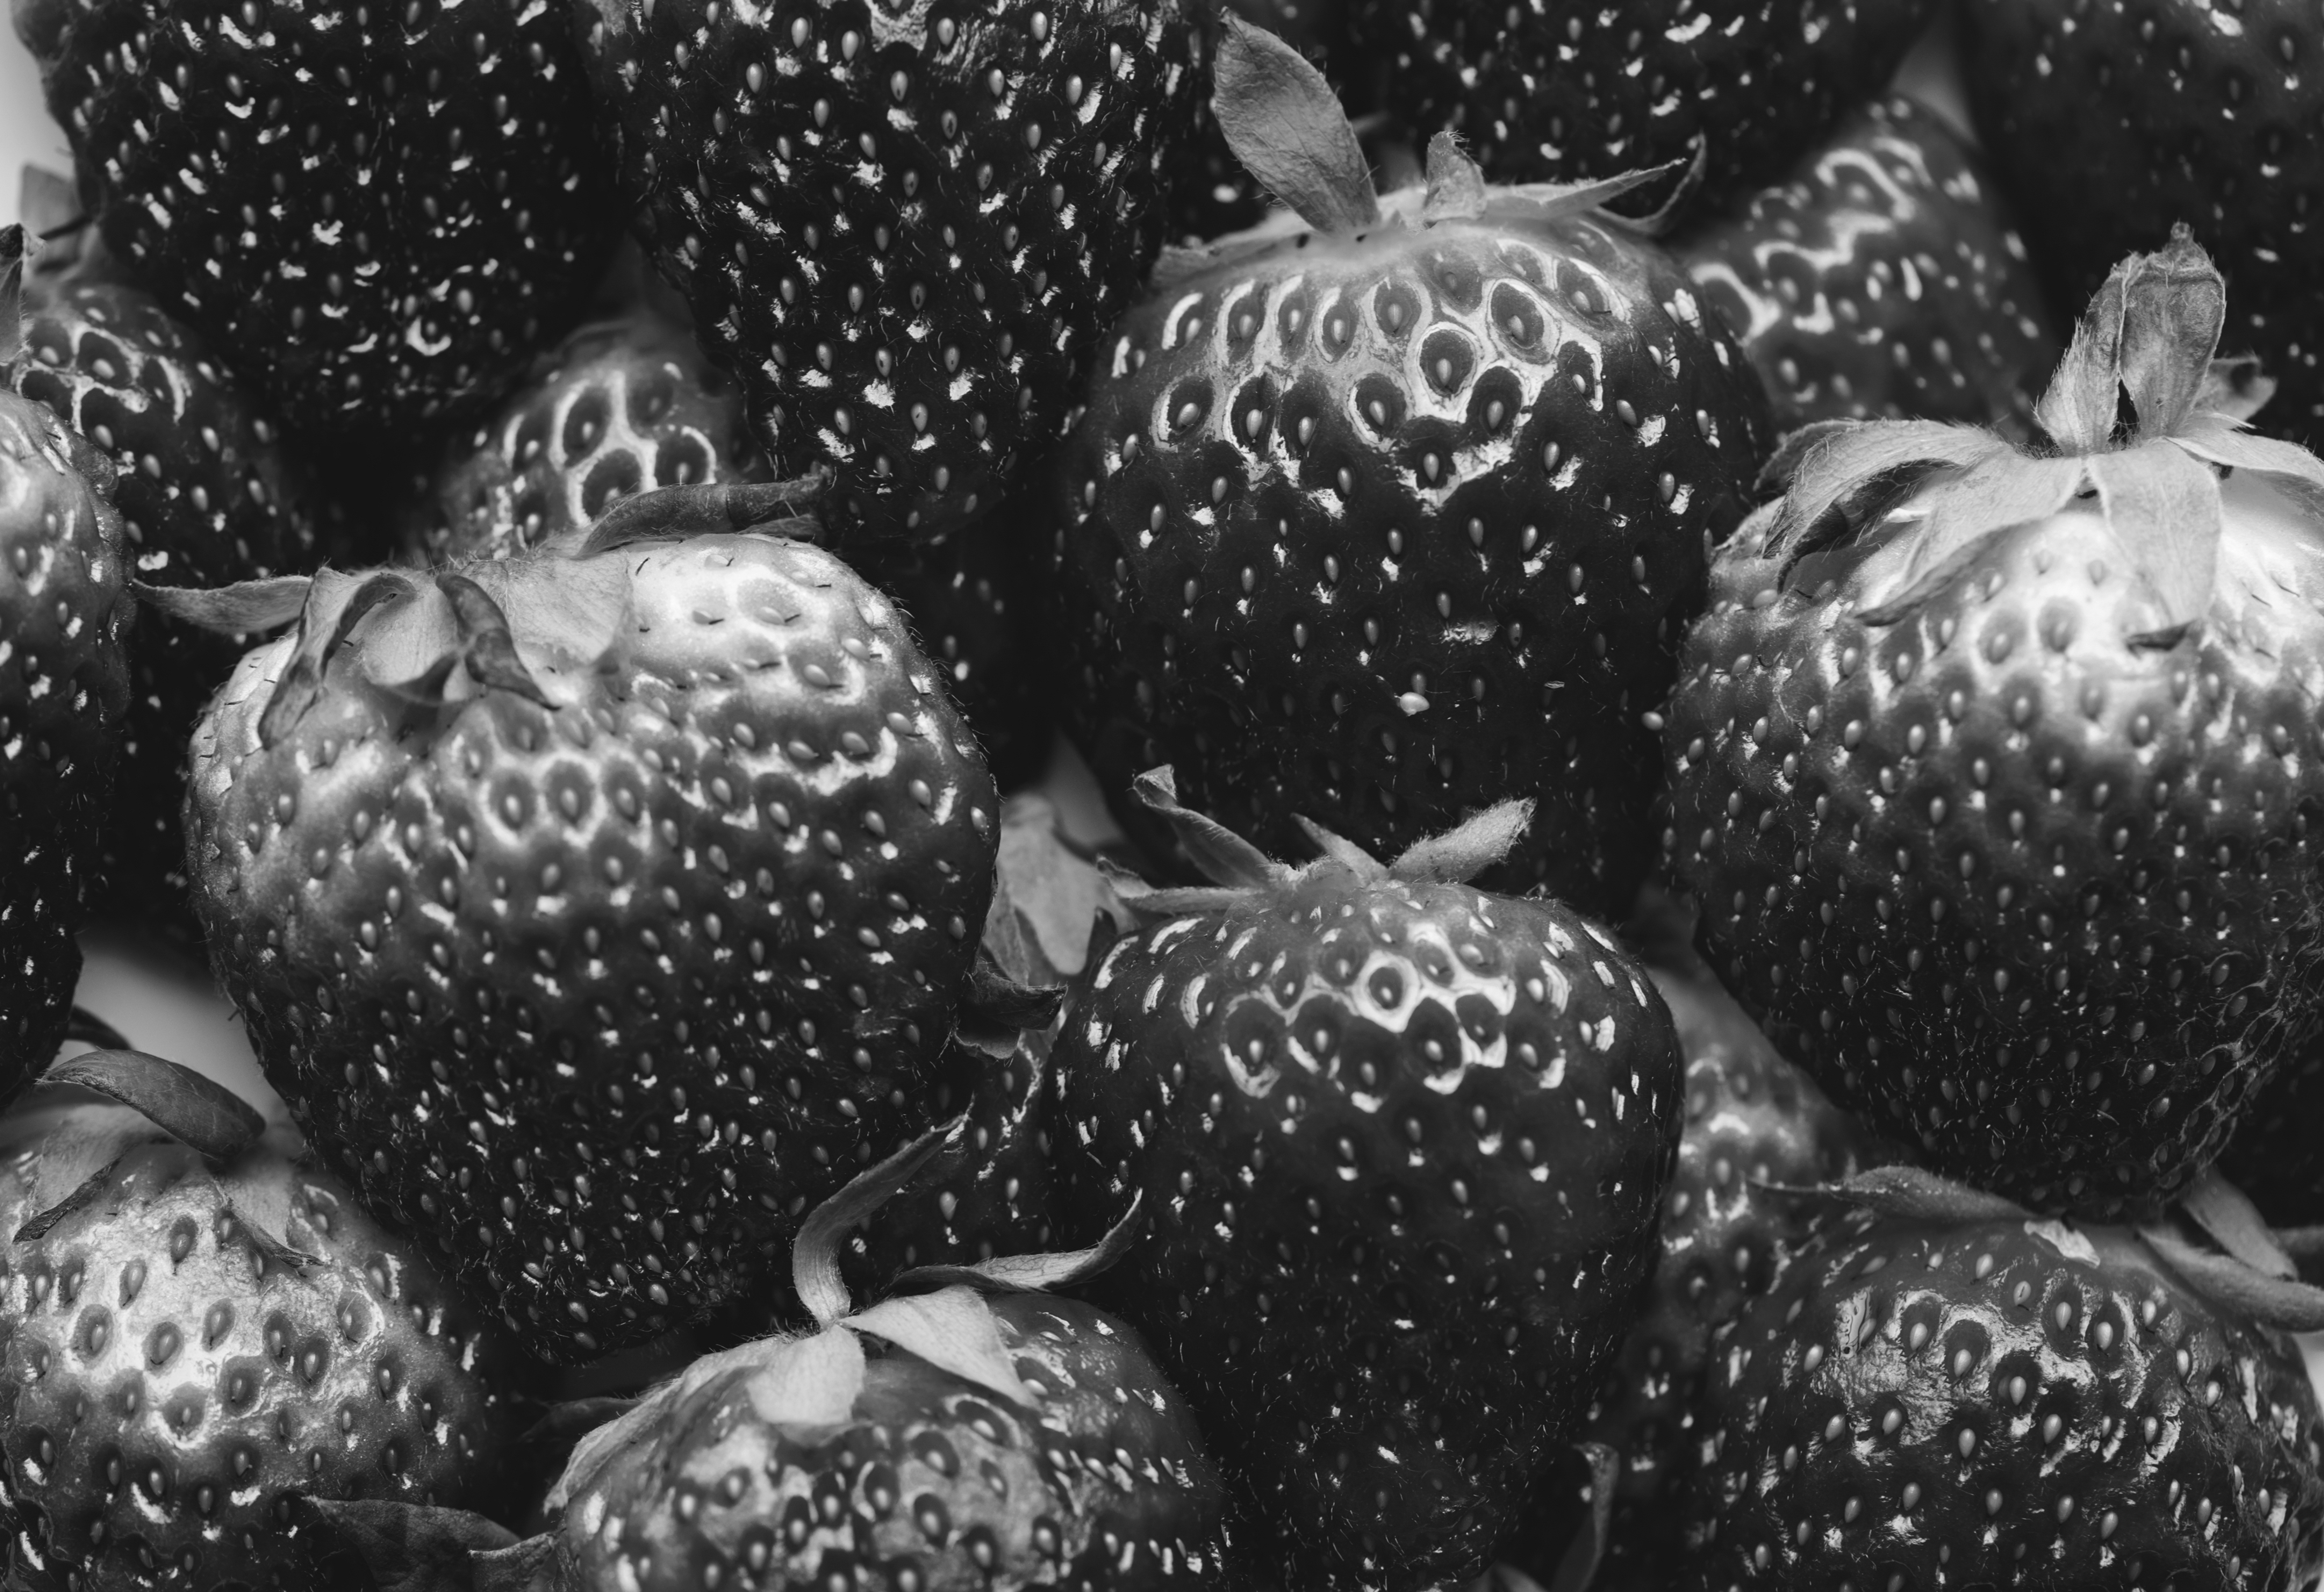
background, berry, black and white, bw, closeup, delicious, food, fresh, freshness, fruit, gray scale, grayscale, healthy, juicy, macro, natural, nutrition, organic, pattern, raw, red, ripe, season, seasonal, seed, slice, strawberry, sweet, tasty, texture, textured, vitamin, wallpaper, monochrome photography, still life photography, photography, organism, monochrome, computer wallpaper, marine biology, stock photography